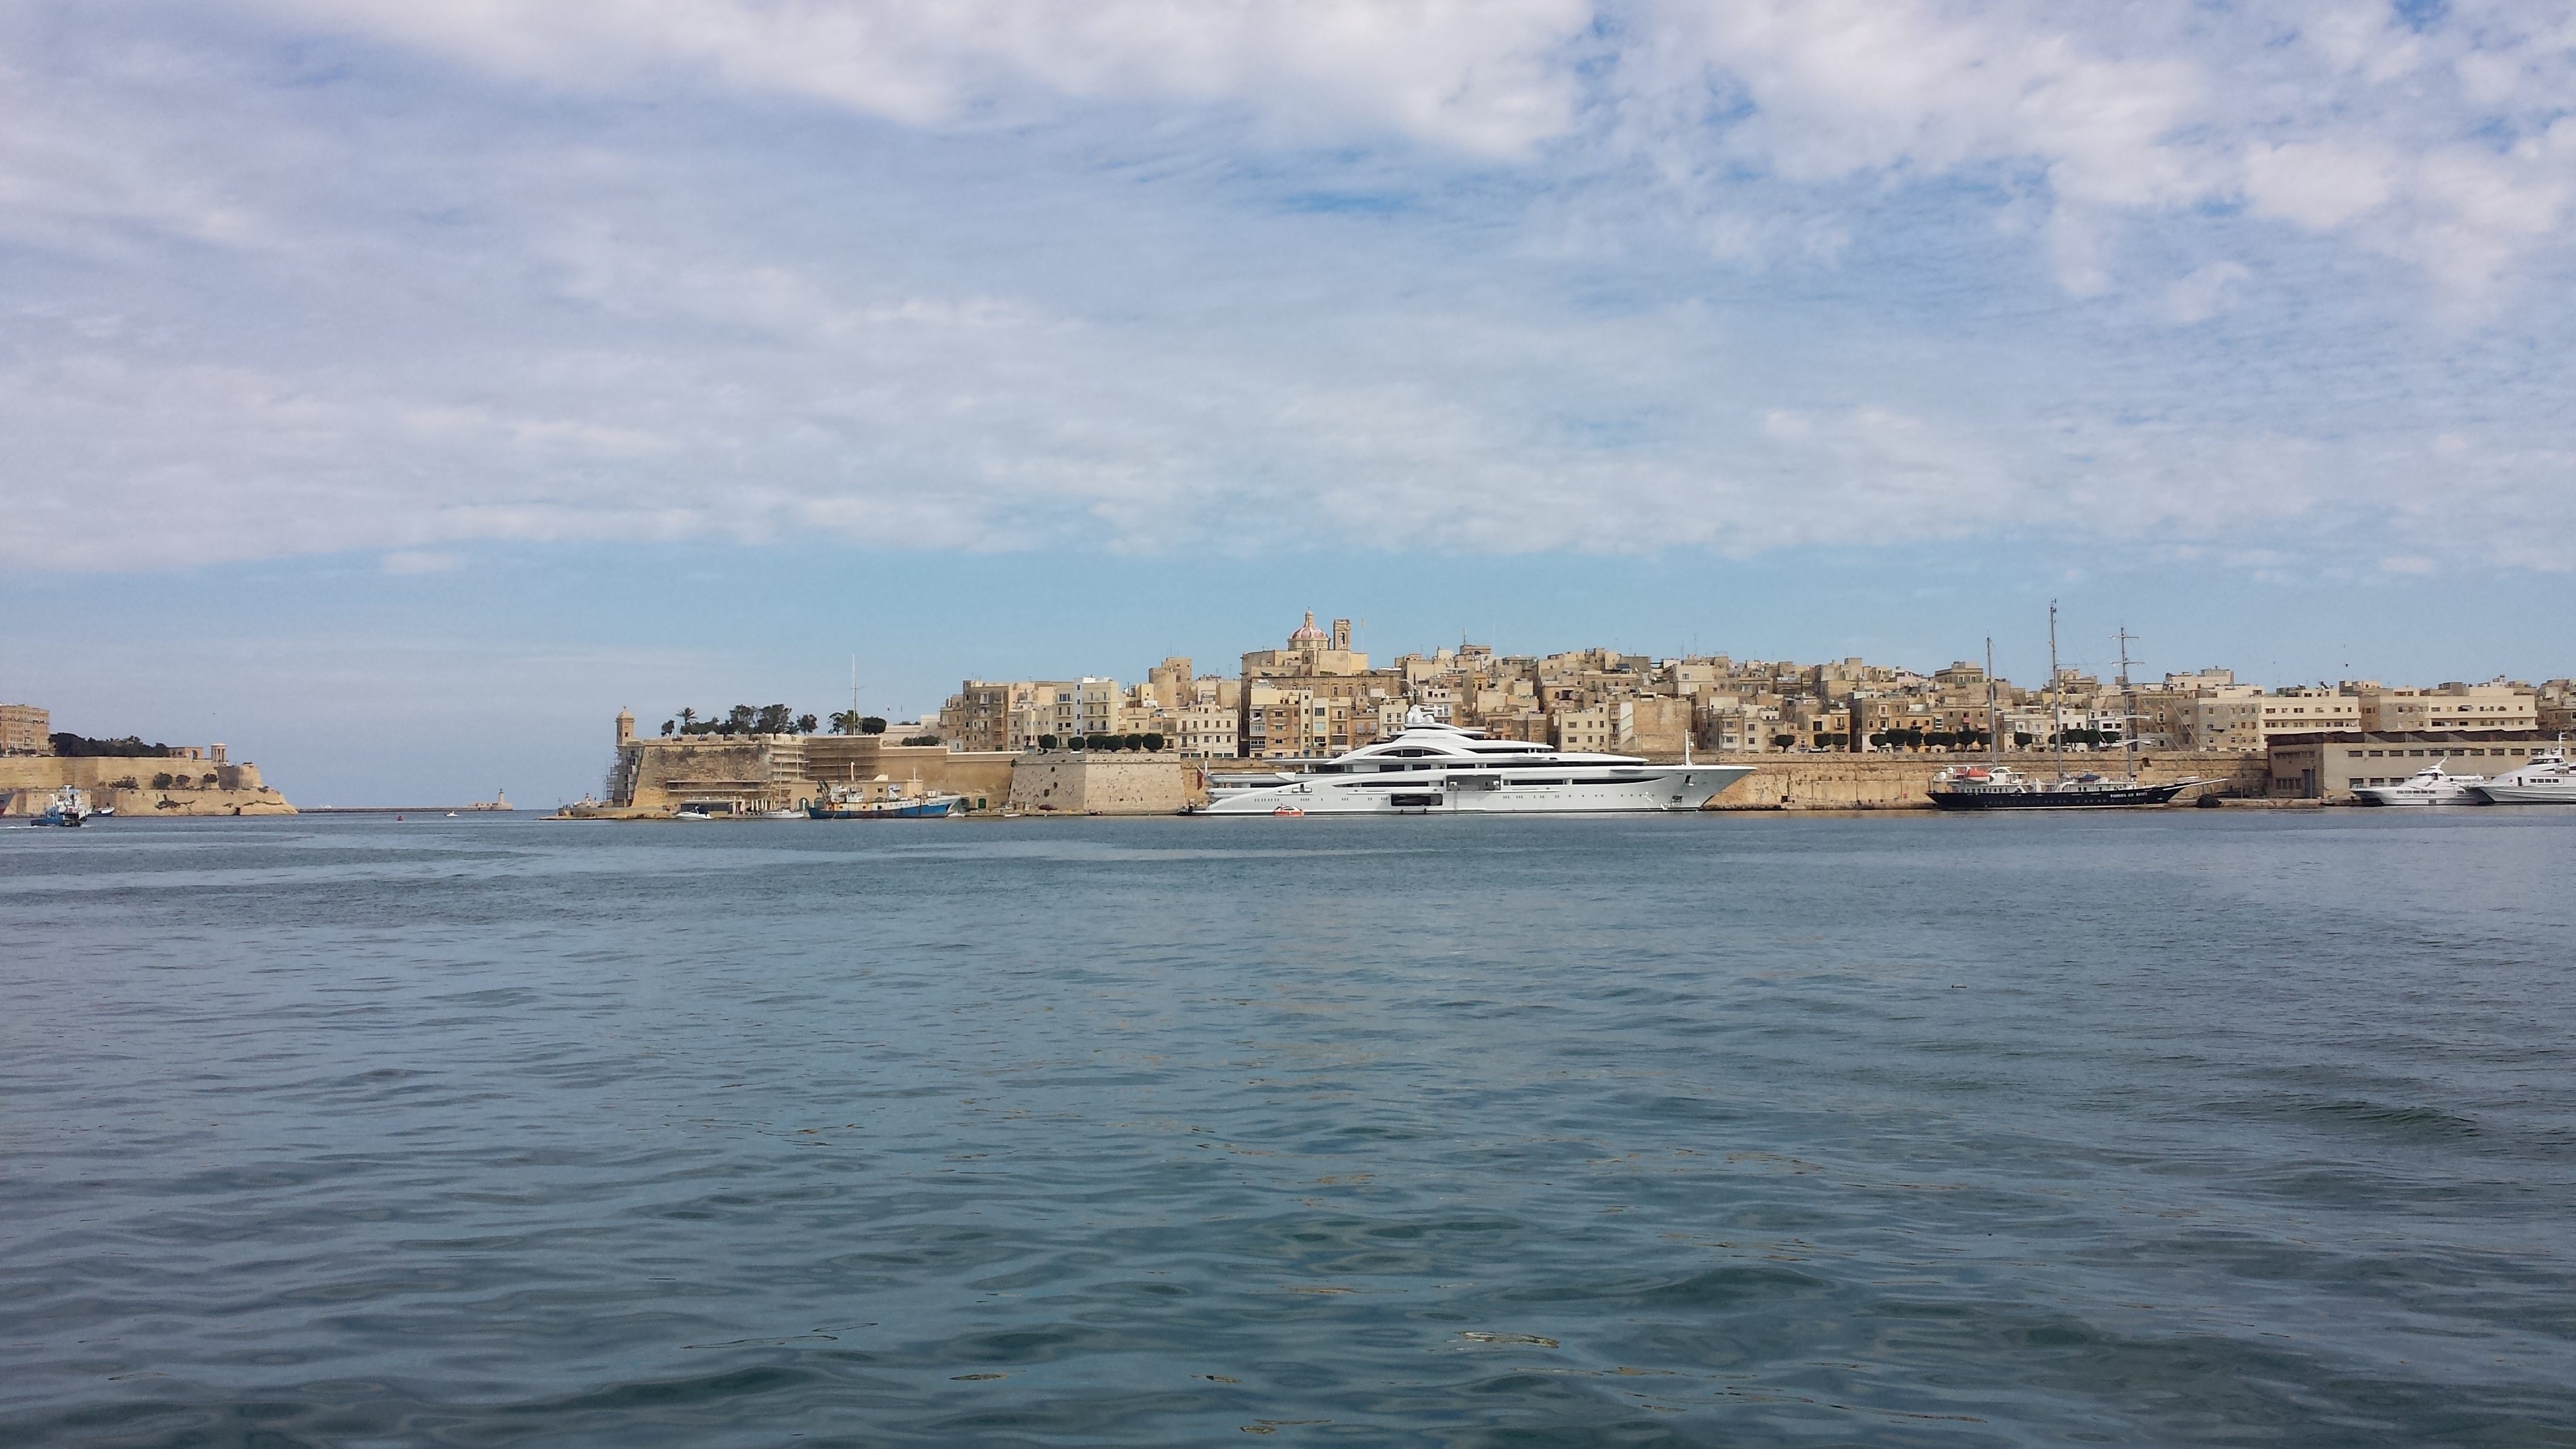
sea, coast, ocean, horizon, boat, shore, ship, vehicle, bay, harbor, port, terrain, body of water, ferry, mortar, channel, watercraft, glen, cape, passenger ship